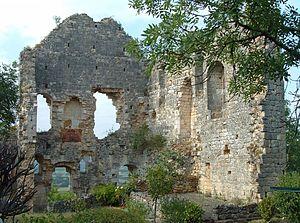
Bélaye - Ruines du château d'un coseigneur
Bélaye est une commune française, située dans le département du Lot en région Occitanie.